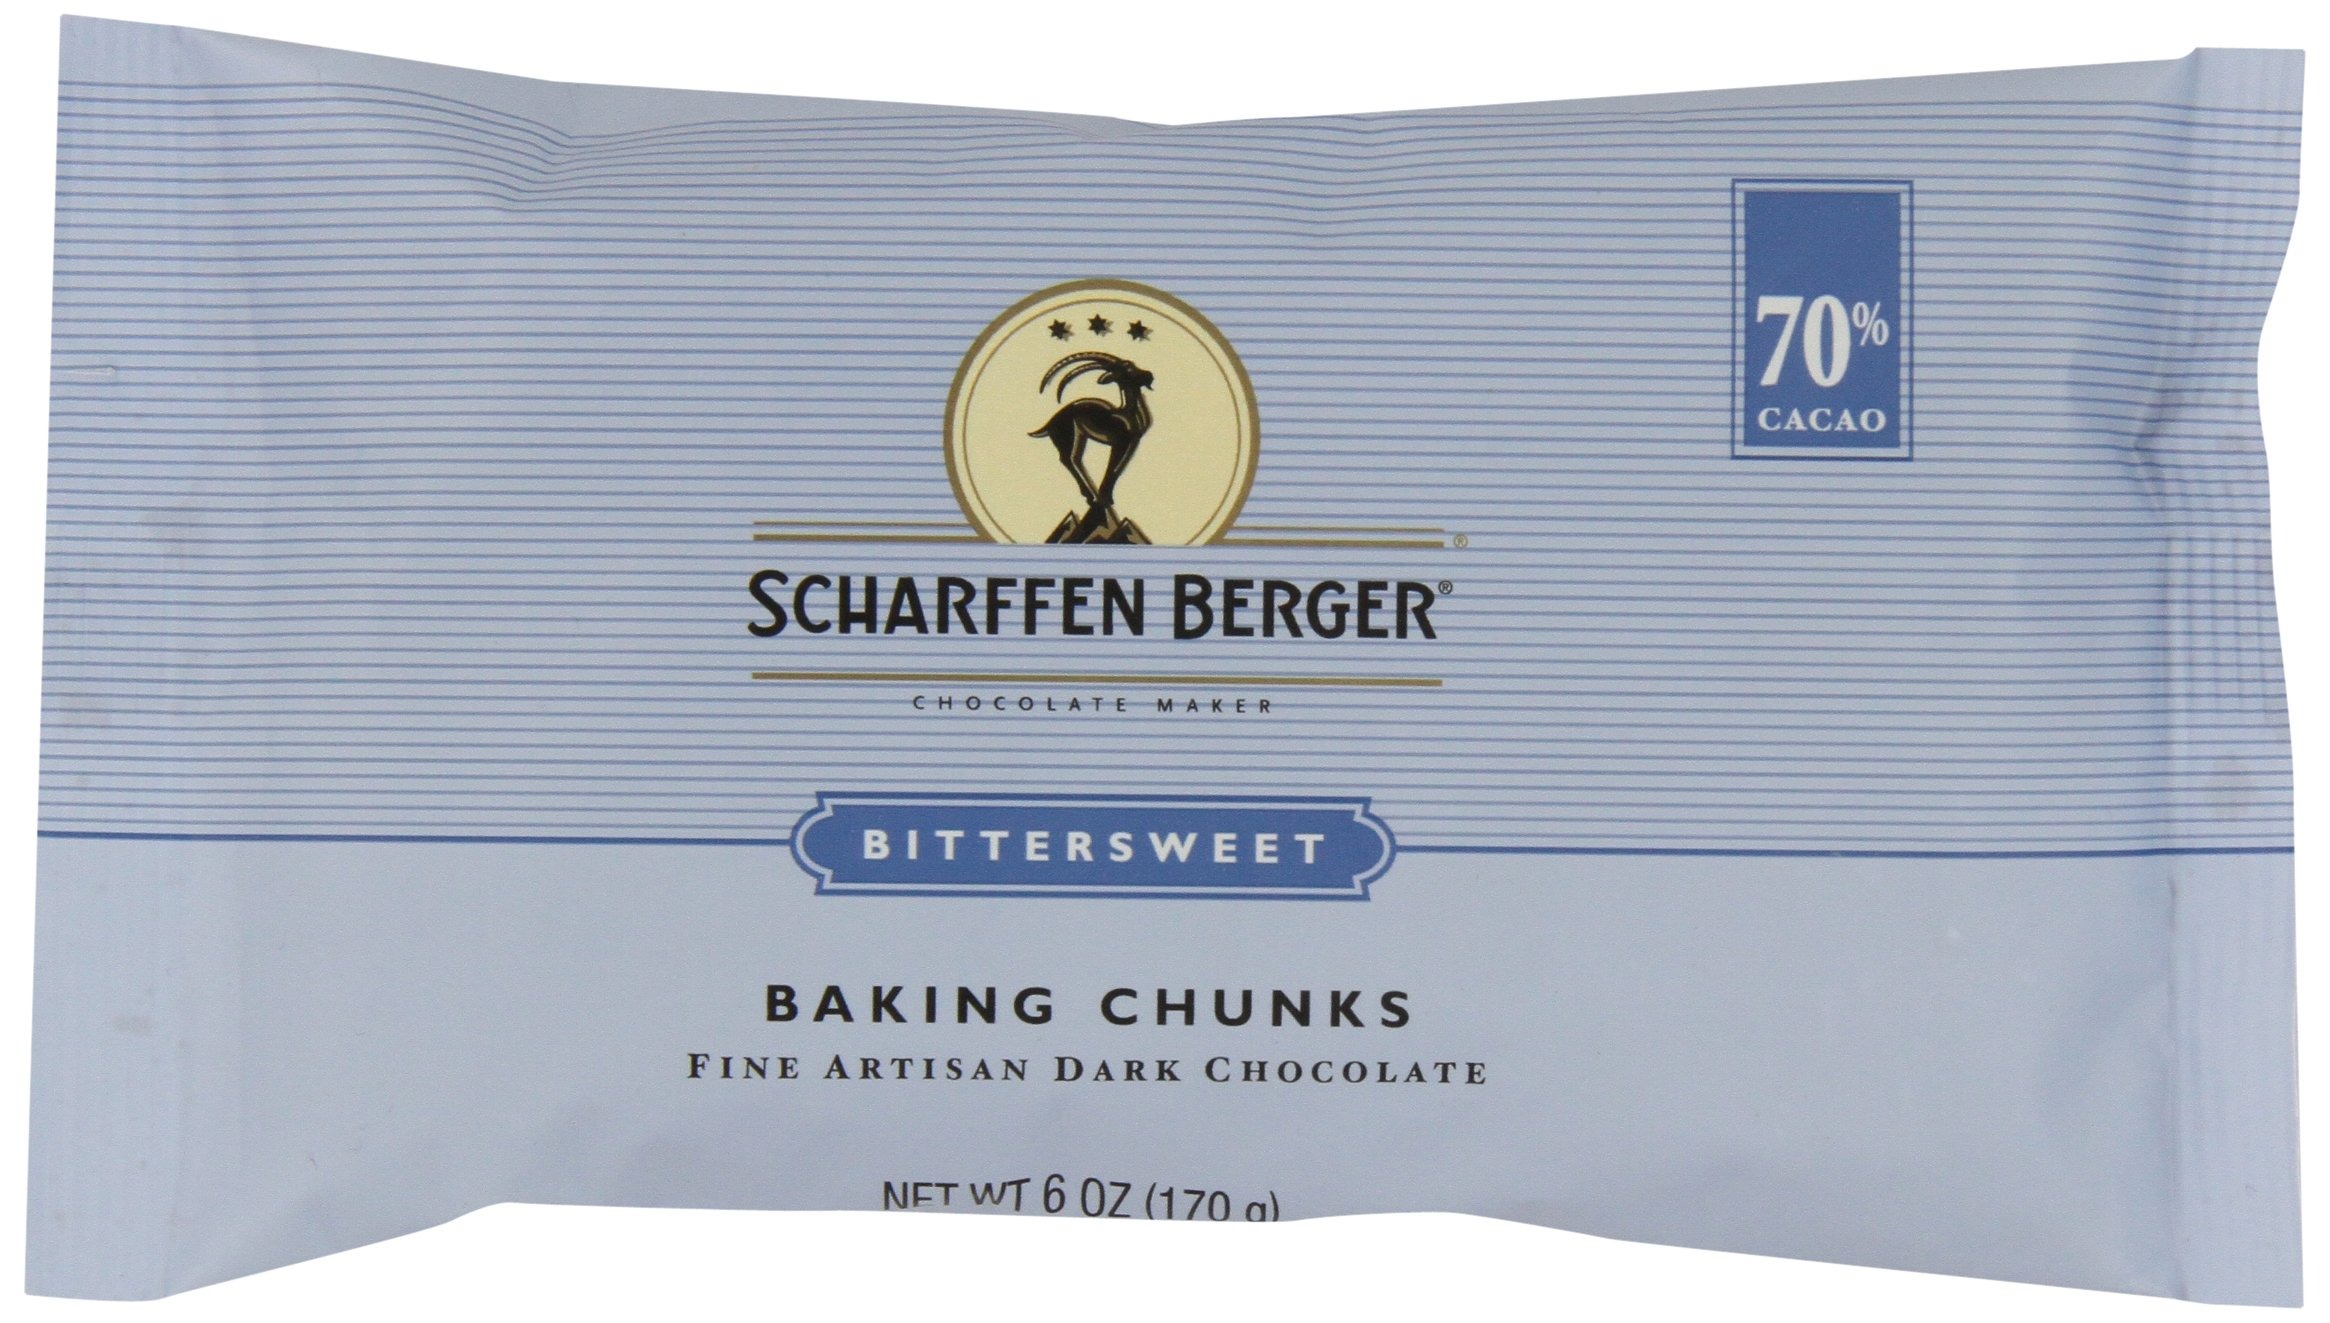
Item Name: SCHARFEEN BERGER Baking Chocolate Chunks, Bittersweet, 6 Ounce (Pack of 5)
Bullet Point 1: Perfect for baking and chocolate fountains
Bullet Point 2: Bittersweet Dark Chocolate with 70% Cacao
Bullet Point 3: Fine artisan chocolate
Bullet Point 4: A kosher and gluten-free chocolate
Bullet Point 5: This product ships in 6-ounce packages, in a pack of 5.
Value: 30.0
Unit: Ounce

Price: 13.62